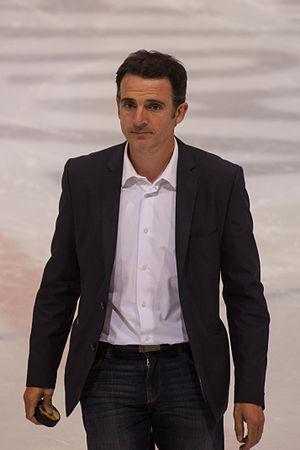
Eric Piolle, Maire de Grenoble, lors du premier match saison des Bruleurs de Loups à la Patinoire Polesud.
Éric Piolle, né le 6 janvier 1973 à Pau, est un ingénieur et homme politique français.